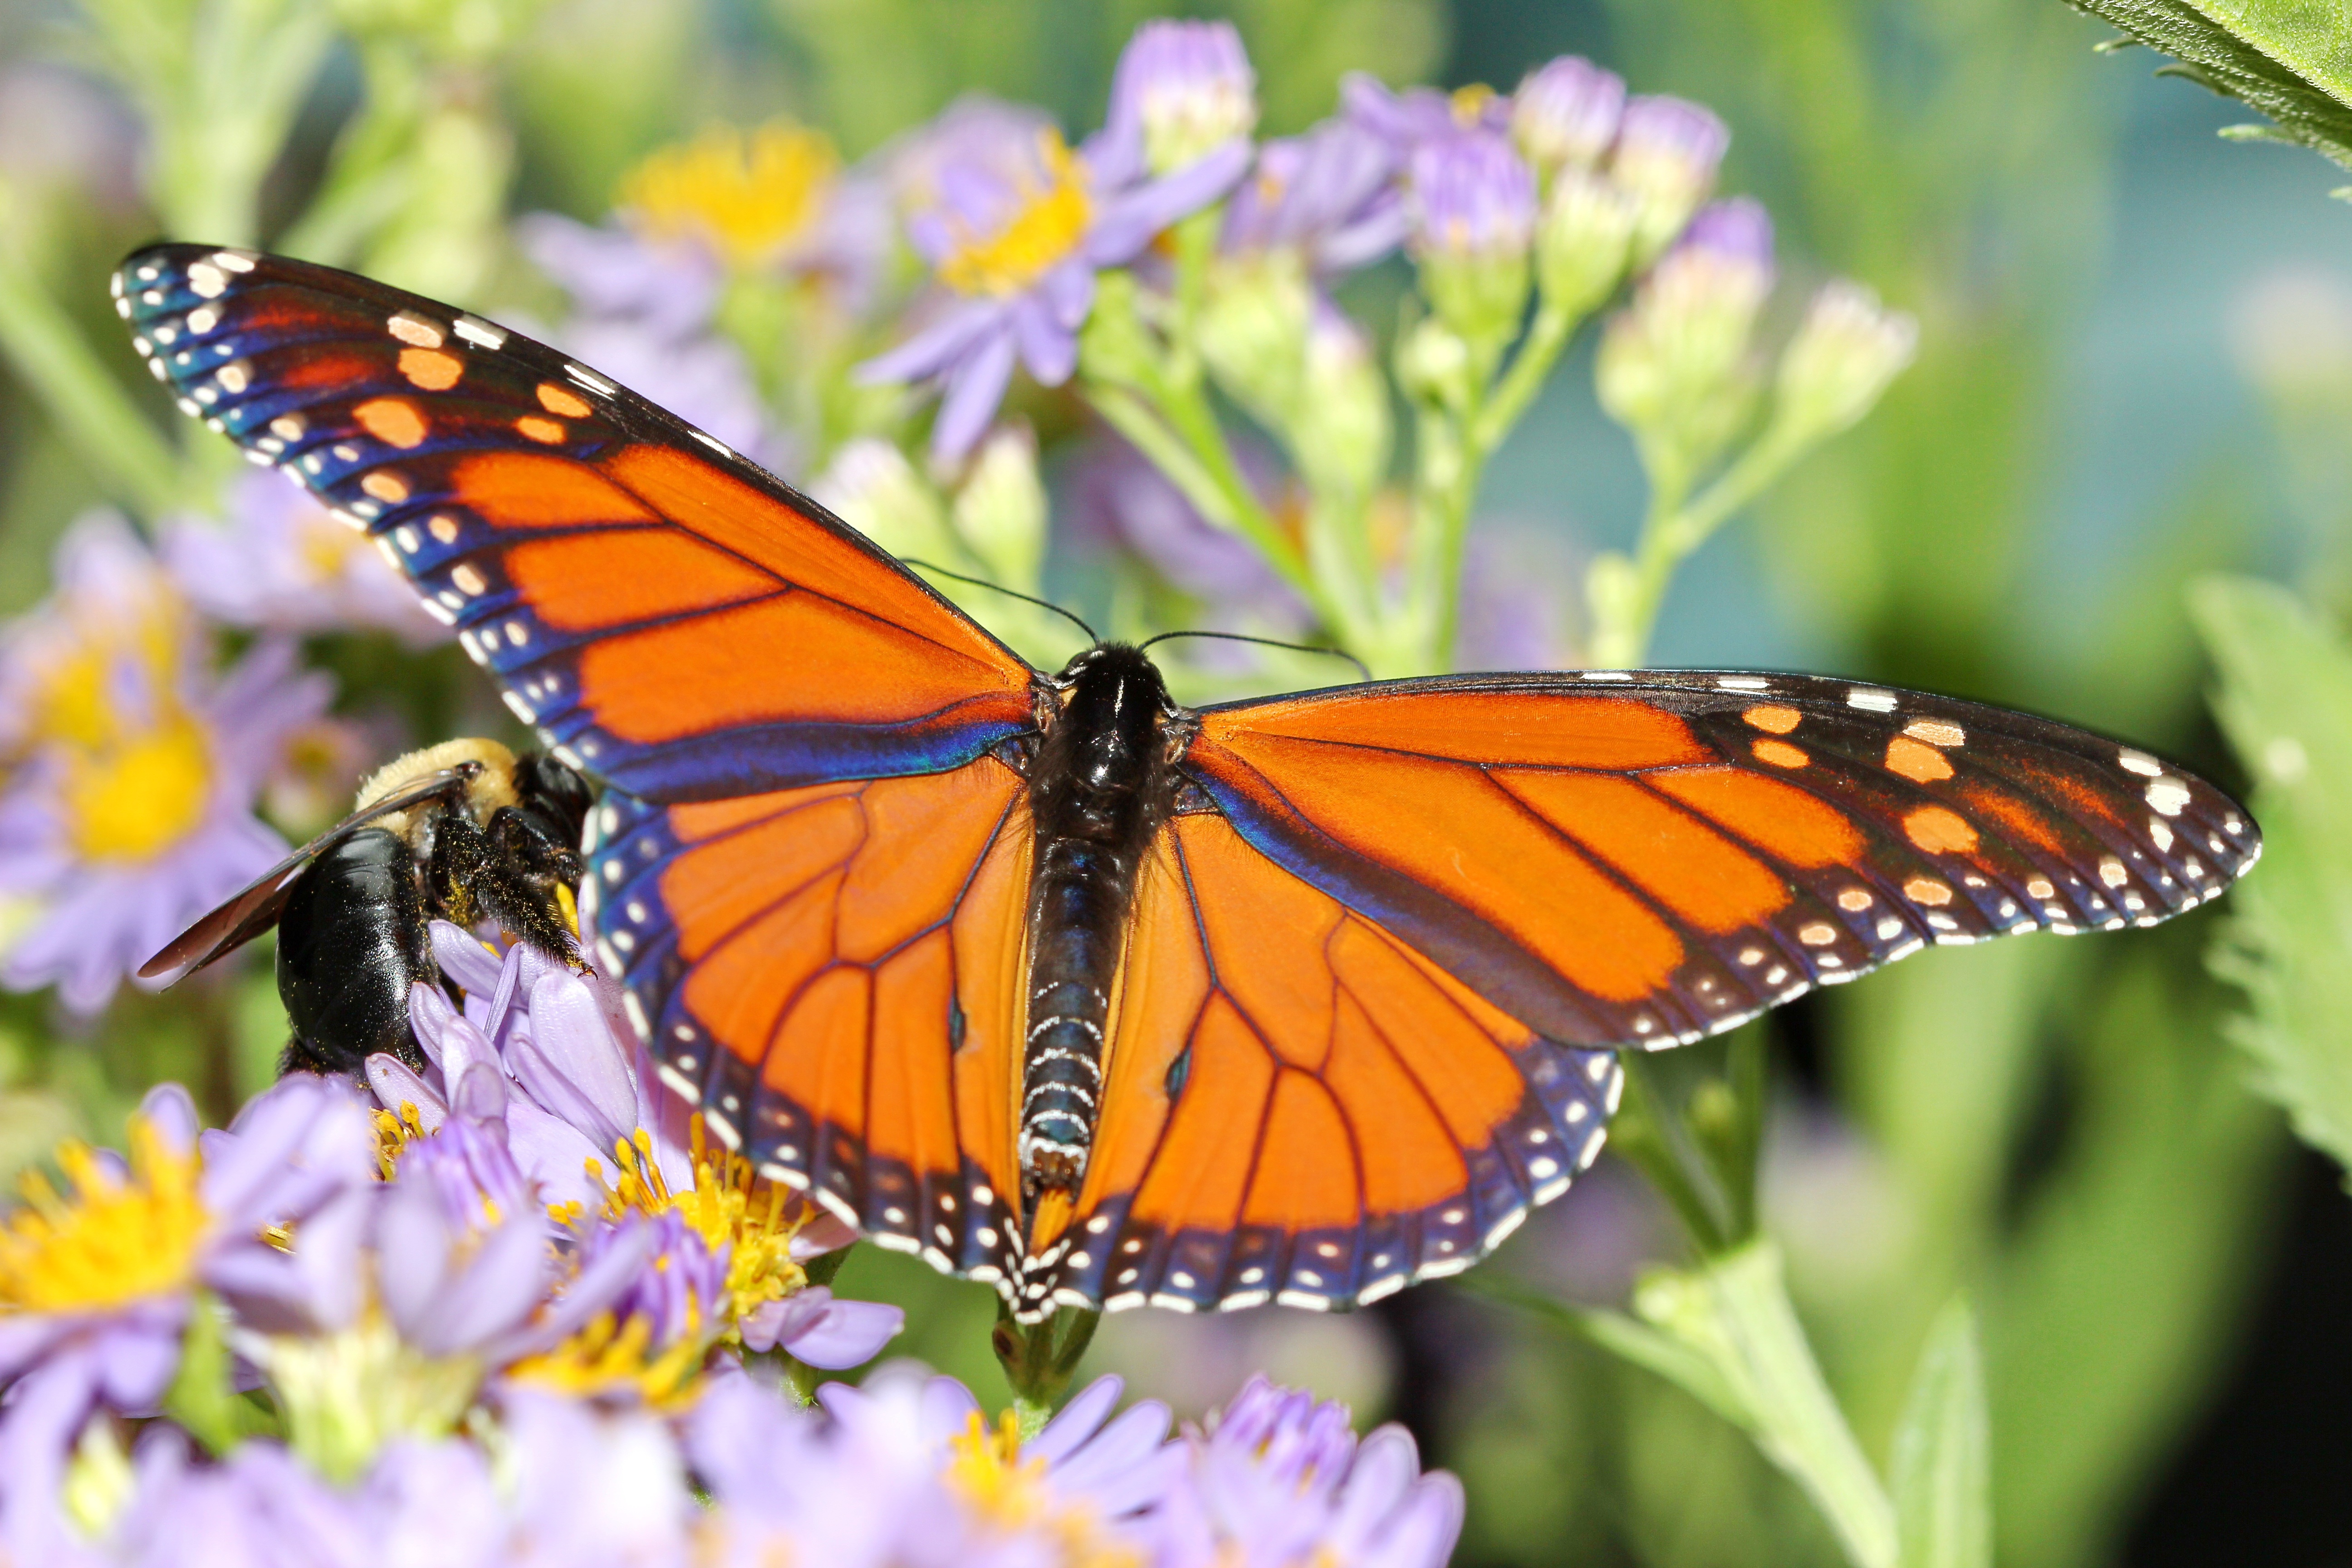
nature, flower, fly, summer, orange, insect, macro, bug, butterfly, black, colorful, yellow, garden, fauna, invertebrate, monarch, monarch butterfly, lepidoptera, wings, bright, nectar, macro photography, arthropod, pollinator, moths and butterflies, lycaenid, brush footed butterfly, colias